7.5 cm Pak 39

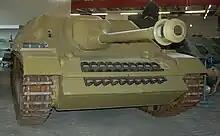
Jagdpanzer IV / "Panzerjäger 39" with 7.5 cm Pak 39 (L/48) gun

7.5 cm Pak 39 (L/48) "(7.5 cm Panzerjägerkanone 39)" was a 7.5 cm German Second World War era anti-tank gun. The gun was used to equip Jagdpanzer IV/48 and Jagdpanzer 38 tank destroyers; no towed version of the weapon was made. The Pak 39 was an electrically fired weapon fitted with a semi-automatic breech mechanism and a 48 caliber long barrel. The gun was able to destroy the most common Allied tanks at up to 1,000 meters. It used the same 75 x 495R ammunition as the 7.5 cm KwK 40 of Panzer IV and 7.5 cm StuK 40 gun fitted on the "Sturmgeschütz" assault guns. The Pak 39 was manufactured from 1943 onwards by Rheinmetall-Borsig AG in Unterlüß and by Seitz-Werke GmbH in Bad Kreuznach. The main types of ammunition used were: "Panzergranatpatrone 39" (APCBC), "Sprenggranatpatrone 37" (HE) and different versions of the "Granatpatrone 39 HL" (HEAT).